Top Gear: Dare Devil

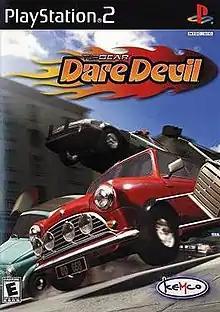
North American cover art

Top Gear: Dare Devil is a racing video game for the PlayStation 2. It was developed by Papaya Studio and published by Kemco in 2000.